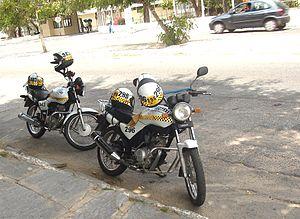
Le transport de personnes à motocyclette consiste à transporter une personne sur un deux-roues motorisé.